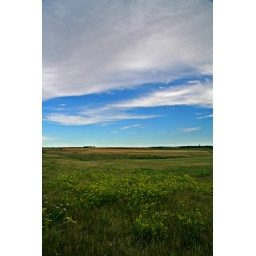
peace in this green field